St Peter's College, Adelaide

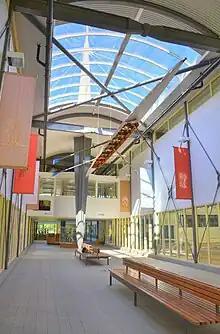
Entrance hall of the Burchnall Sports Centre

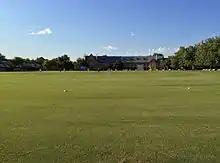
Cricket on the Main Oval

St Peter's College is a member of the Sports Association for Adelaide Schools (SAAS). Each student at St Peter's is required to play both a summer and winter sport.